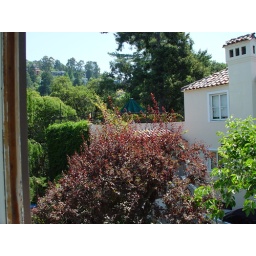
This is the top of the plum tree that is in side yard of my grandfather's house